Answer in natural language. Which object is closer to HousePlant, black modern high-back chair or dark grey lshaped countertop? Choose between the following options: dark grey lshaped countertop or black modern high-back chair
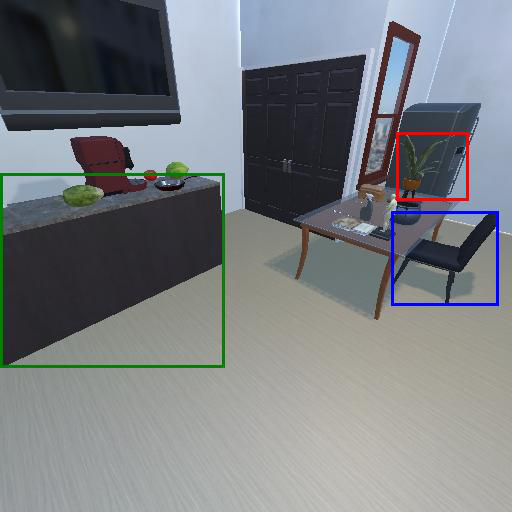
<answer>black modern high-back chair</answer>